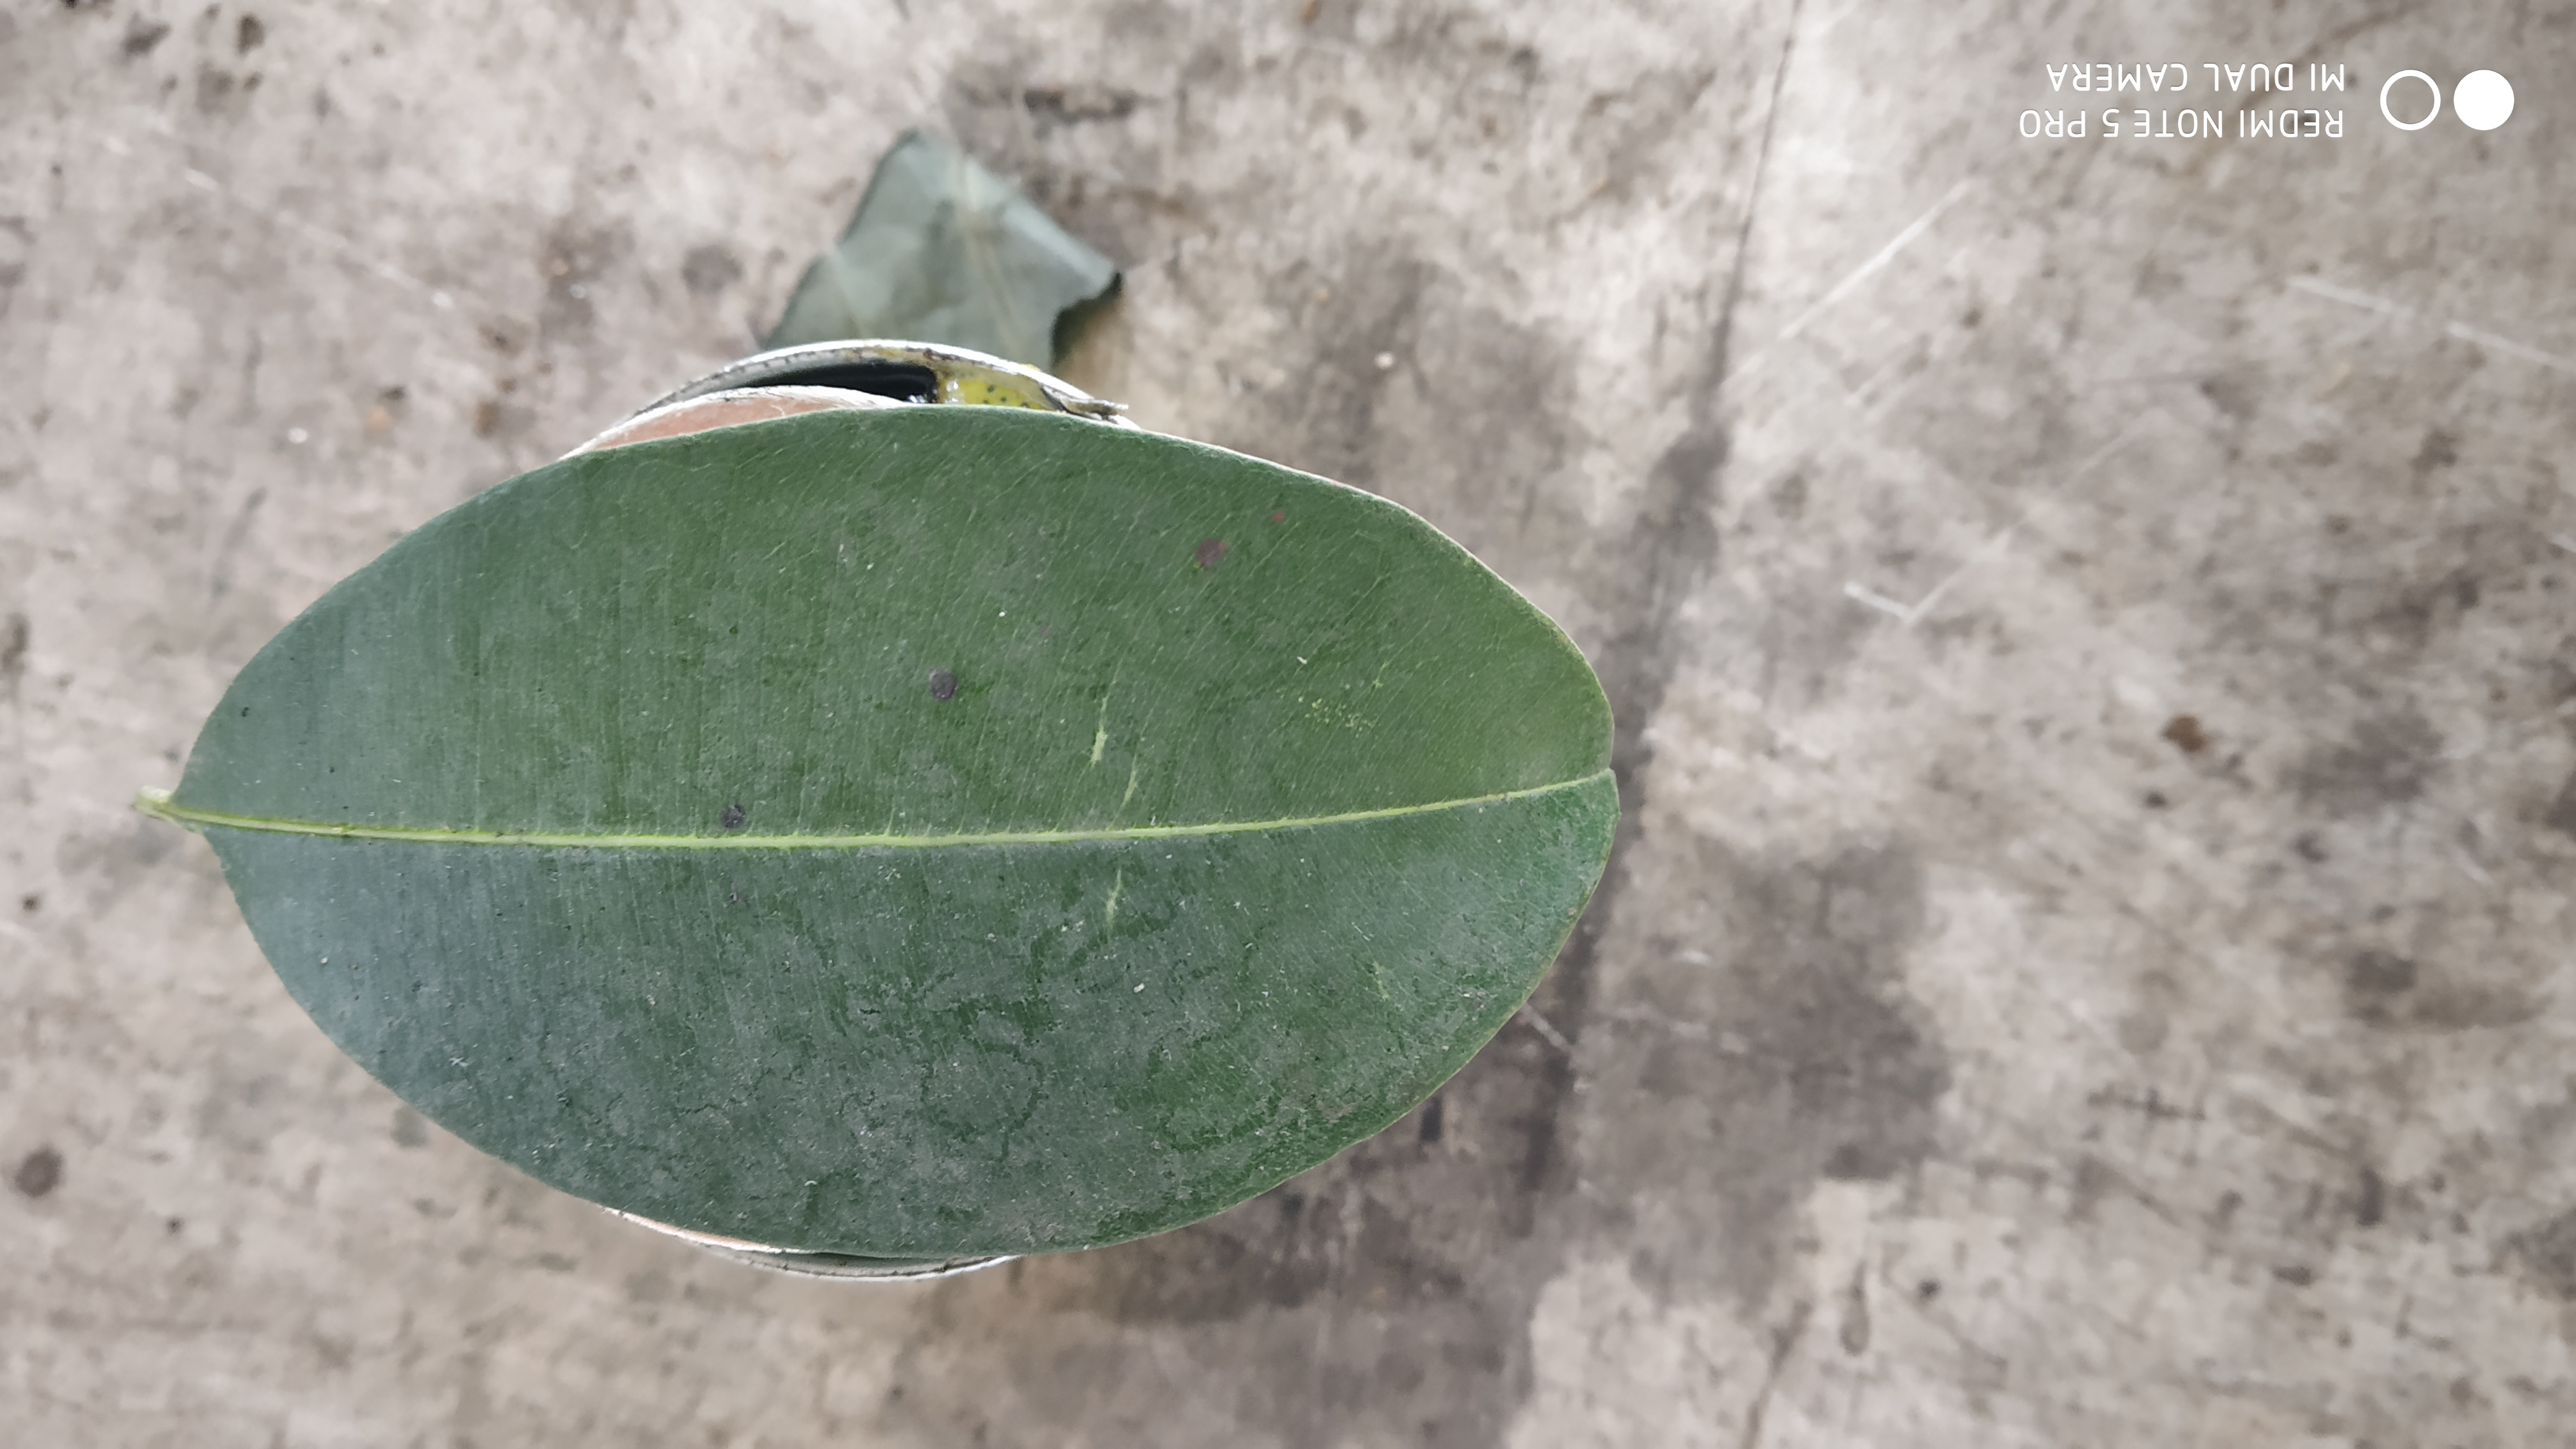
Plant: Sapota